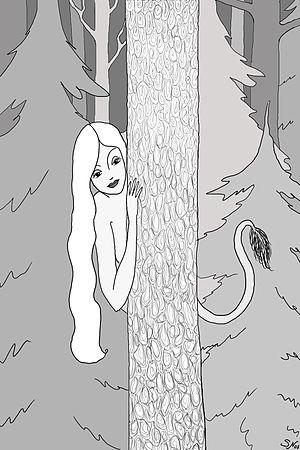
Skogsrå dessinée par Sabina Nilsson. Italiano: Skogsrå. Svenska: Skogsrå av Sabina Nilsson.
Les huldres sont un peuple d'êtres surnaturels issus du folklore norvégien.